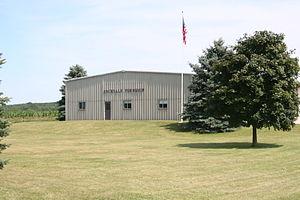
Rockvale Township est un township du comté d'Ogle dans l'Illinois, aux États-Unis. Le township est initialement baptisé Brooklyn Township et rebaptisé le 12 novembre 1850.